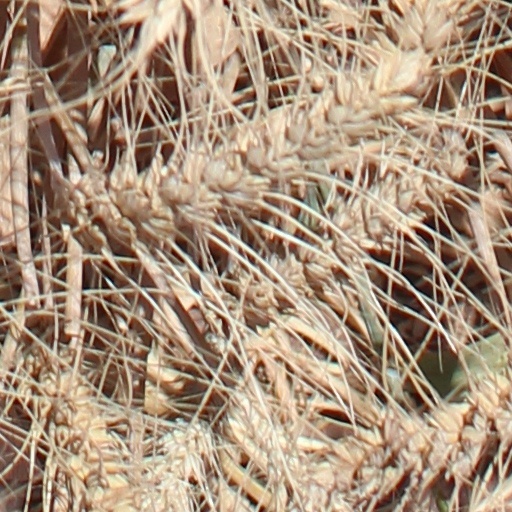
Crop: wheat